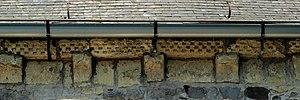
Belgique - Brabant wallon - Hélécine - Neerheylissem - Eglise Saint-Sulpice
L'église Saint-Sulpice est une église de style roman édifiée en tuffeau et située à Neerheylissem, village de la commune belge d'Hélécine, en province du Brabant wallon.